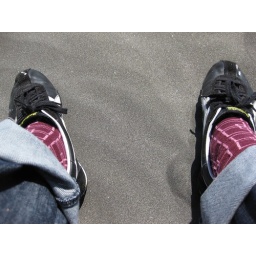
sand in shoes